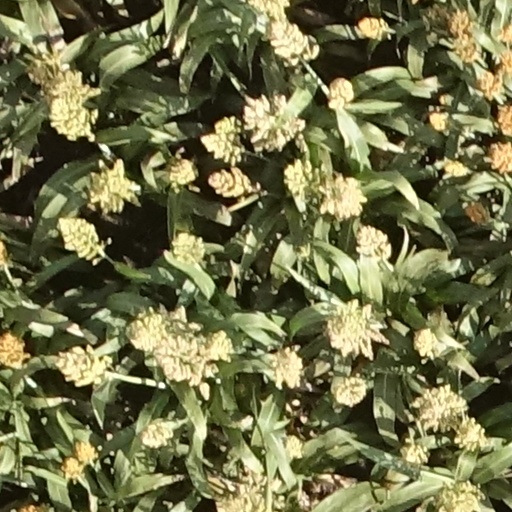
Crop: sorghum